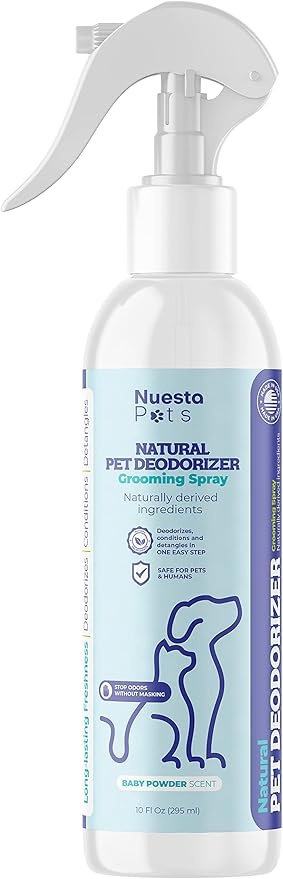
Pets Pet Deodorant & Odor Neutralizer w/Oat & Aloe | Naturally Derived Quick-Drying Deodorizer Spray for Dogs | Safe on Carpets & Furniture | Pet-Safe & Hypoallergenic | Baby Powder Scent
Brand: Nuesta
About This Hypoallergenic Formula: Our deodorizer spray is non-toxic, alcohol-free, and gentle on sensitive skin. Safe to use directly on your pet's coat, ensuring your dog's comfort while eliminating odors. Eco-Friendly & Cruelty-Free: Our made-in-the-USA deodorizer uses responsibly sourced ingredients & sustainable practices. Developed with pet health in mind, and veterinarian recommended. Fast-Acting Odor Neutralizer: The powerful enzyme-powered formula destroys odors at the source. Our convenient spray bottle allows for even application on targeted surfaces or your pet's fur. Long-Lasting Scent: The Baby Powder scent lets you tackle pet accidents, dander, and dirty paws effectively and leaves your pet and home smelling delightful without being overpowering. Enhance Pet & Home Hygiene: Our deodorizer not only refreshes your pet's coat but also keeps your home clean, eliminating odors from carpets, bedding, and furniture.
Category: Animals & Pet Supplies > Pet Supplies > Pet Grooming Supplies > Pet Fragrances & Deodorizing Sprays > Deodorizer Sprays